Alan R. Battersby

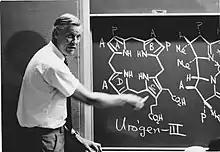
Prof Alan Battersby lecturing on porphyrin biosynthesis.

Battersby is, above all, known for his research on the biosynthesis of the "pigments of life" that are built on closely related tetrapyrrolic structural frameworks. His research group elucidated, in particular, the essential role played by two enzymes, deaminase and cosynthetase, in the steps from aminolevulinic acid via porphobilinogen and hydroxymethylbilane to uroporphyrinogen III. The latter is the first macrocyclic intermediate in the biosynthesis of haem, chlorophyll, vitamin B (cobalamin), sirohaem and cofactor F430. The work involved the careful study of labelled intermediates, using deuterium, tritium, C and C placed into potential precursors made by organic or enzyme-assisted synthesis. The most successful strategy was to incorporate the stable isotope C into potential substrates, since the outcome of the biochemical reactions (for example giving uroporphyrinogen III) could readily be followed using high-field C NMR. The Battersby group's use of doubly-C-labelled porphobilinogen was especially revealing of the rearrangement step which had puzzled those who wished to understand the details of the biosynthesis of uroporphyrinogen III. Based on these results, Battersby suggested that a spiro-pyrrolenine intermediate was generated at the active site of cosynthetase and to prove this mechanism his group designed and synthesised a spiro-lactam analogue which was indeed shown to inhibit the enzyme.